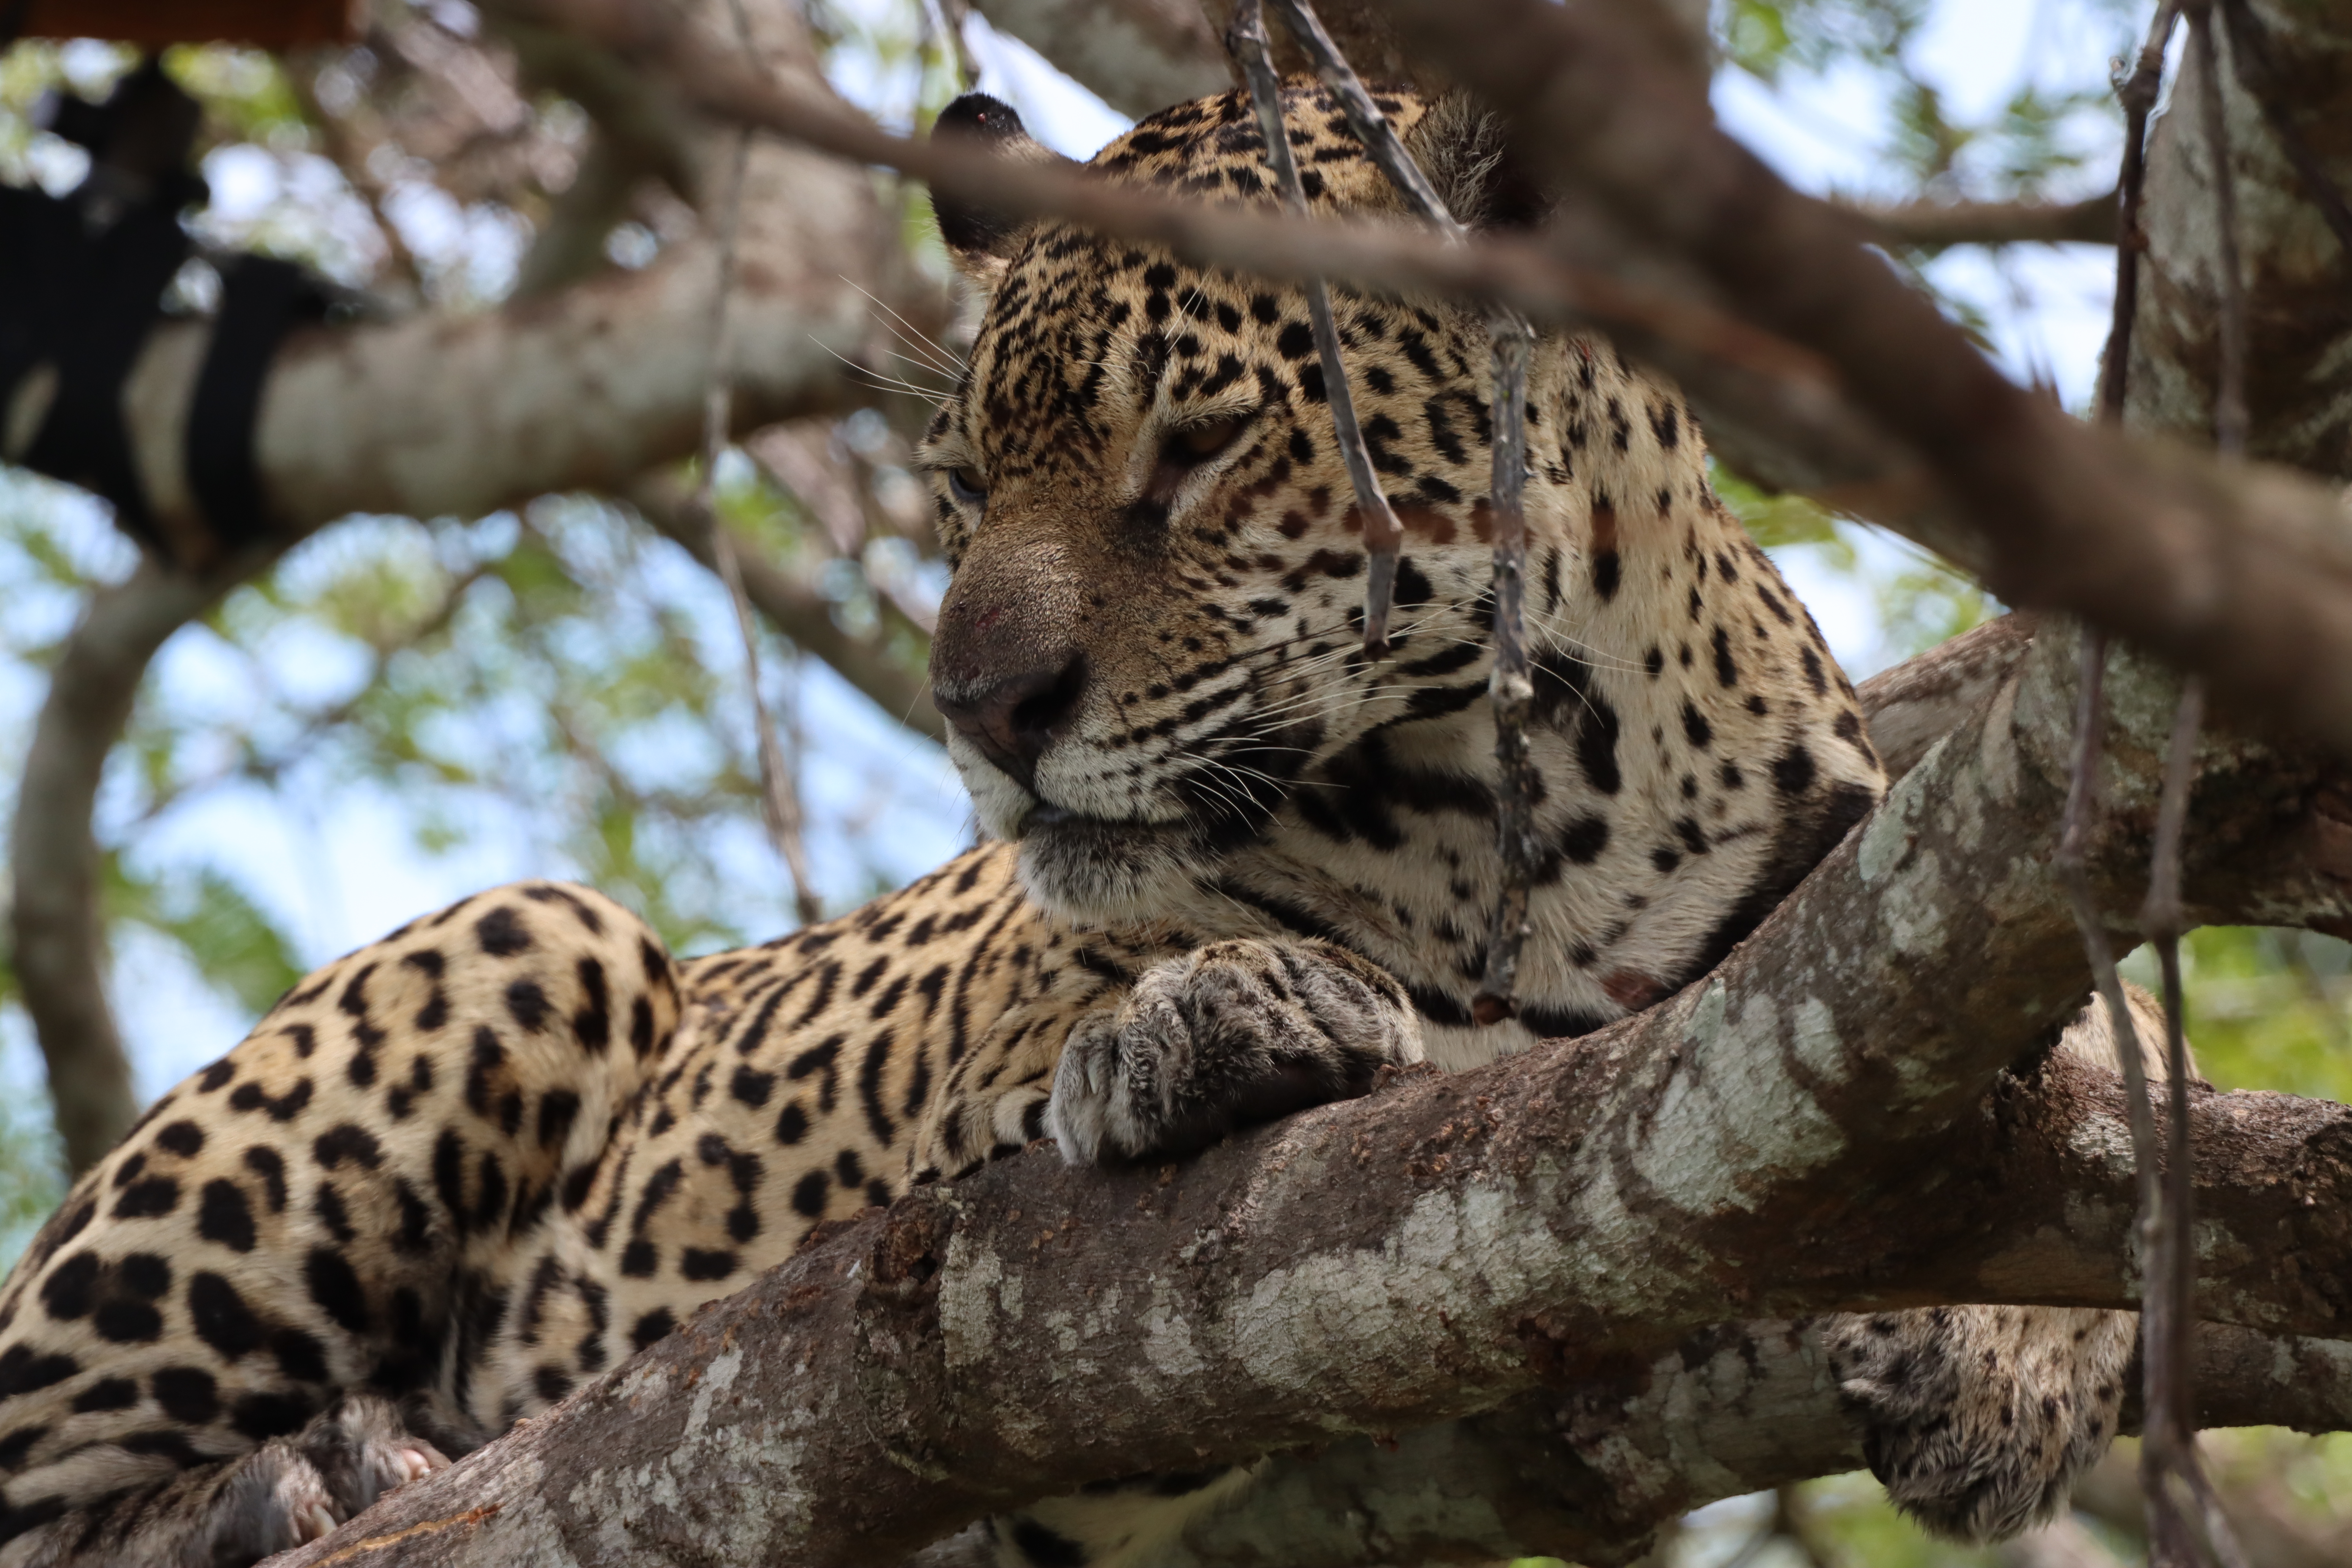
Jaguar: Medrosa